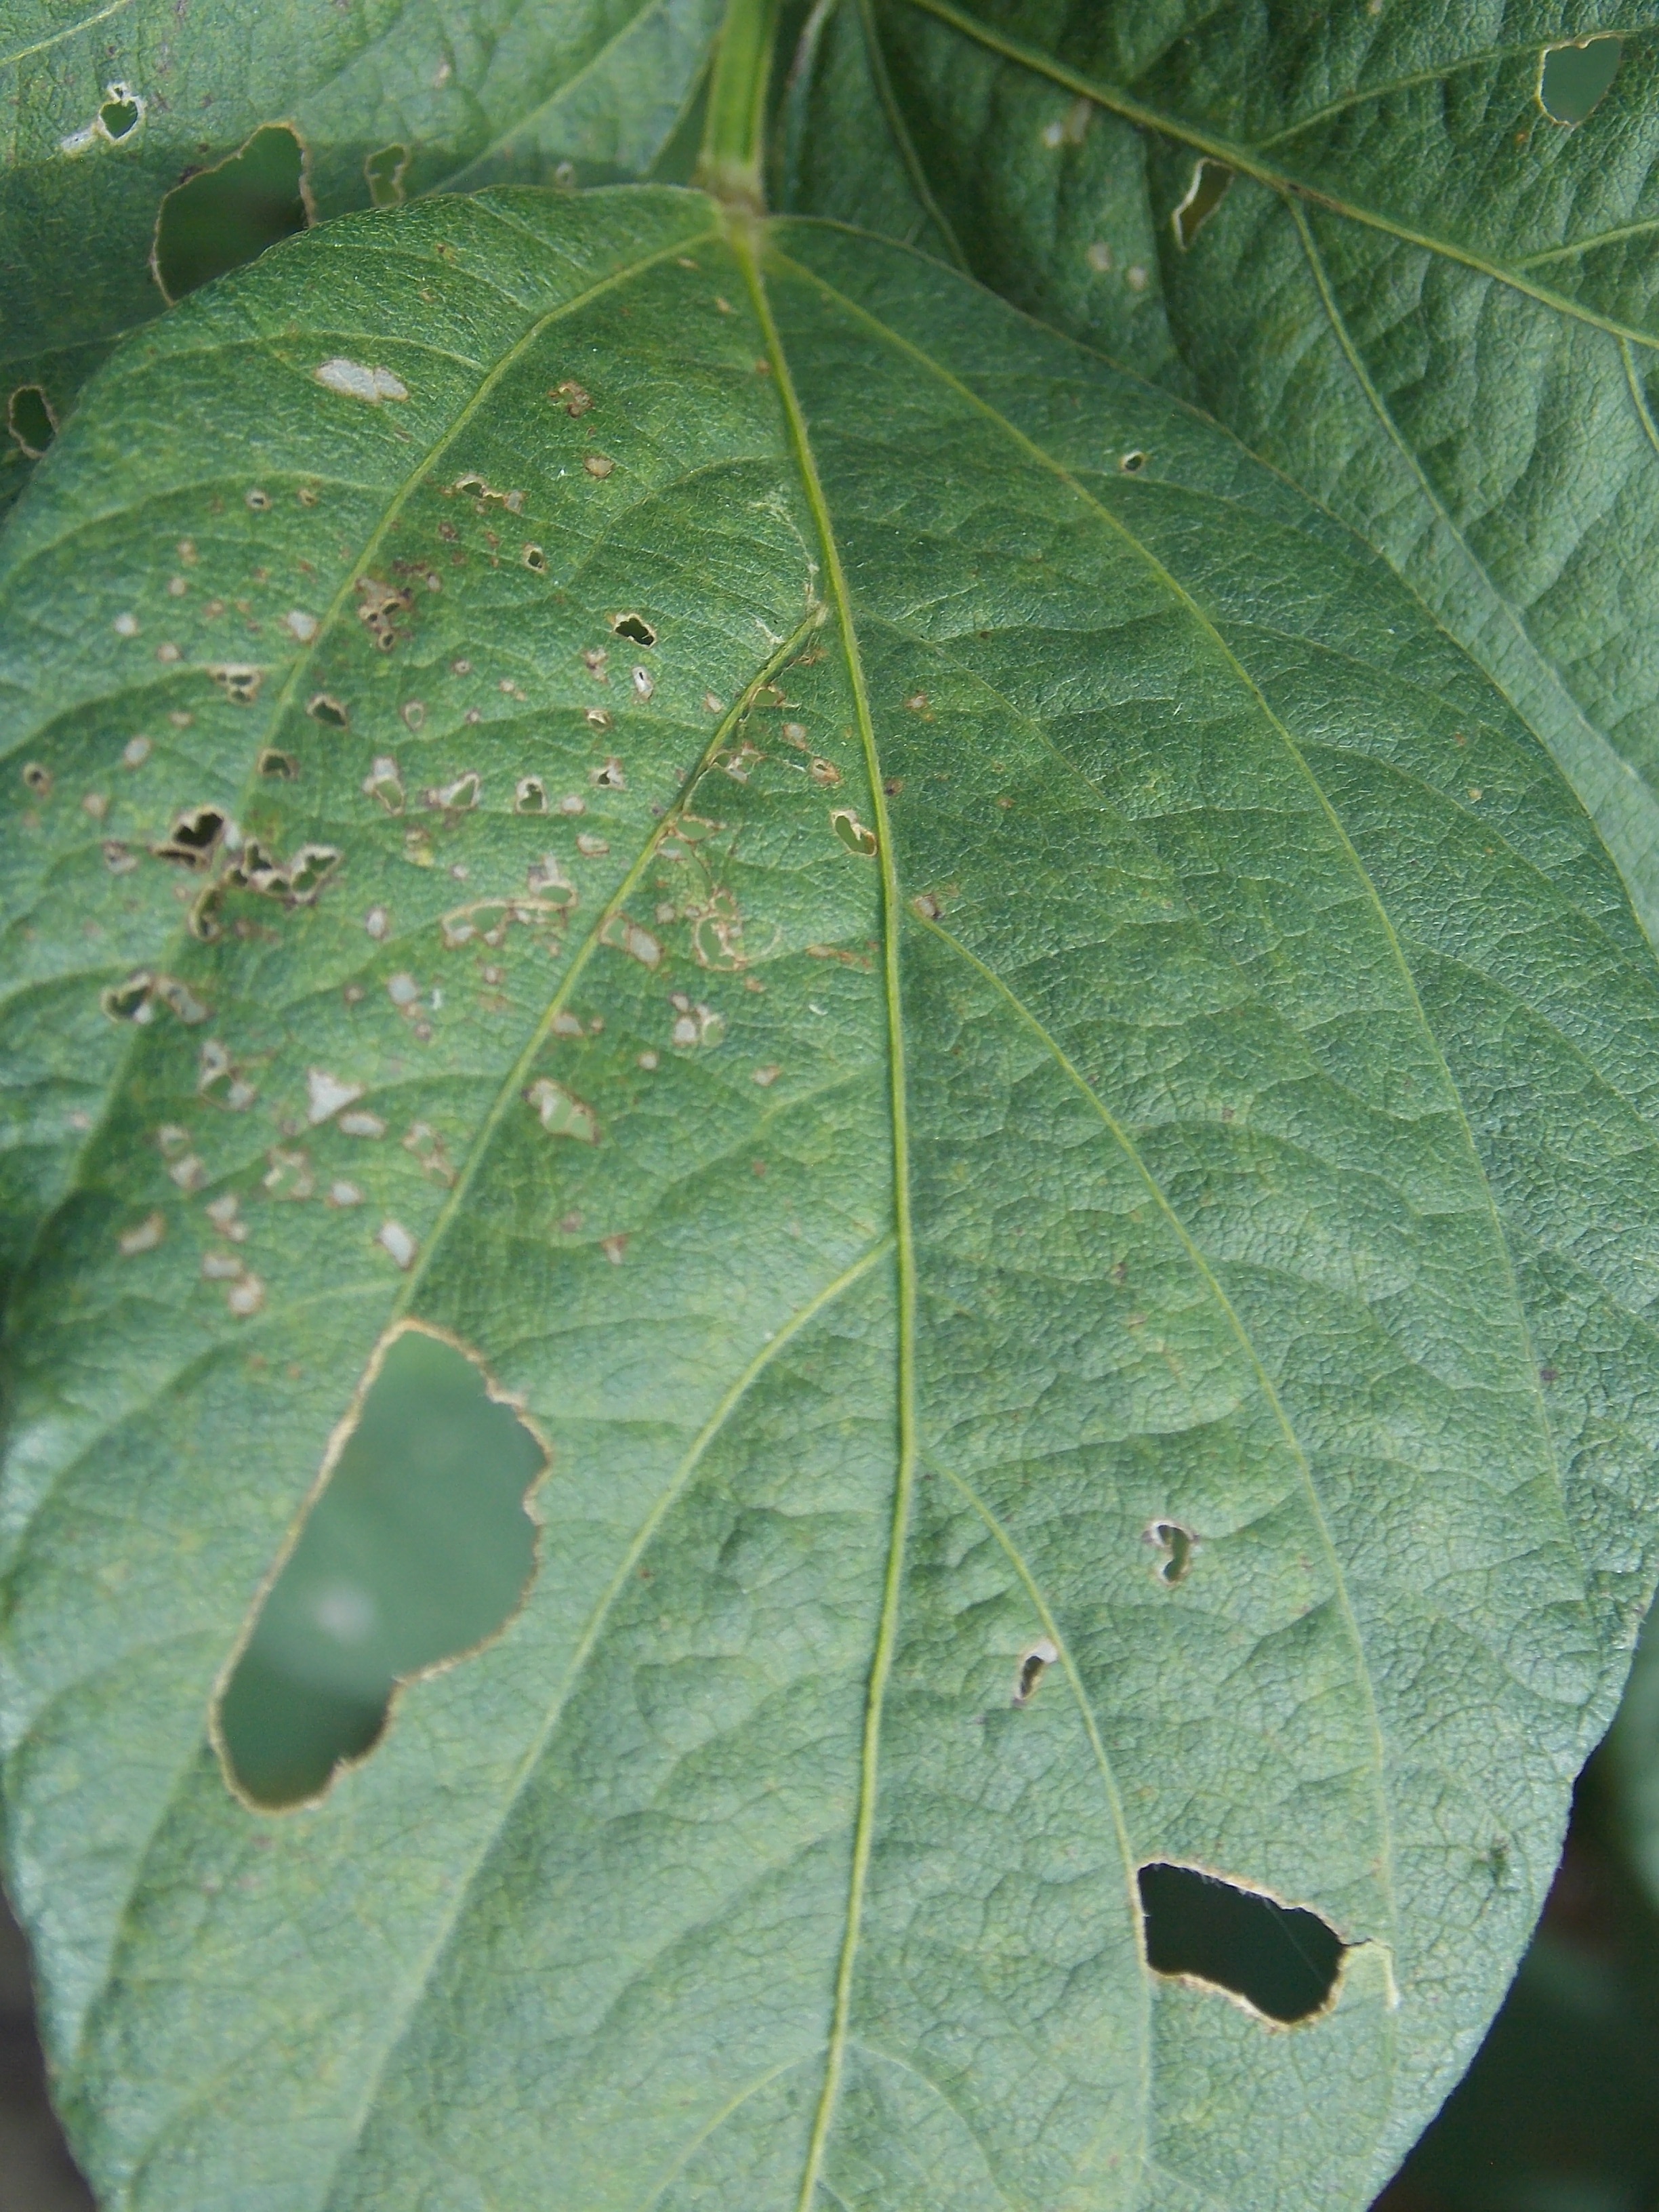
Label: Disease